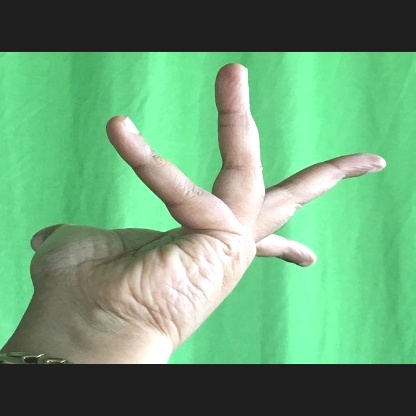
Mudra: Alapadmam